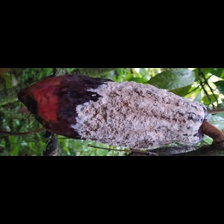
Label: moniliophthora